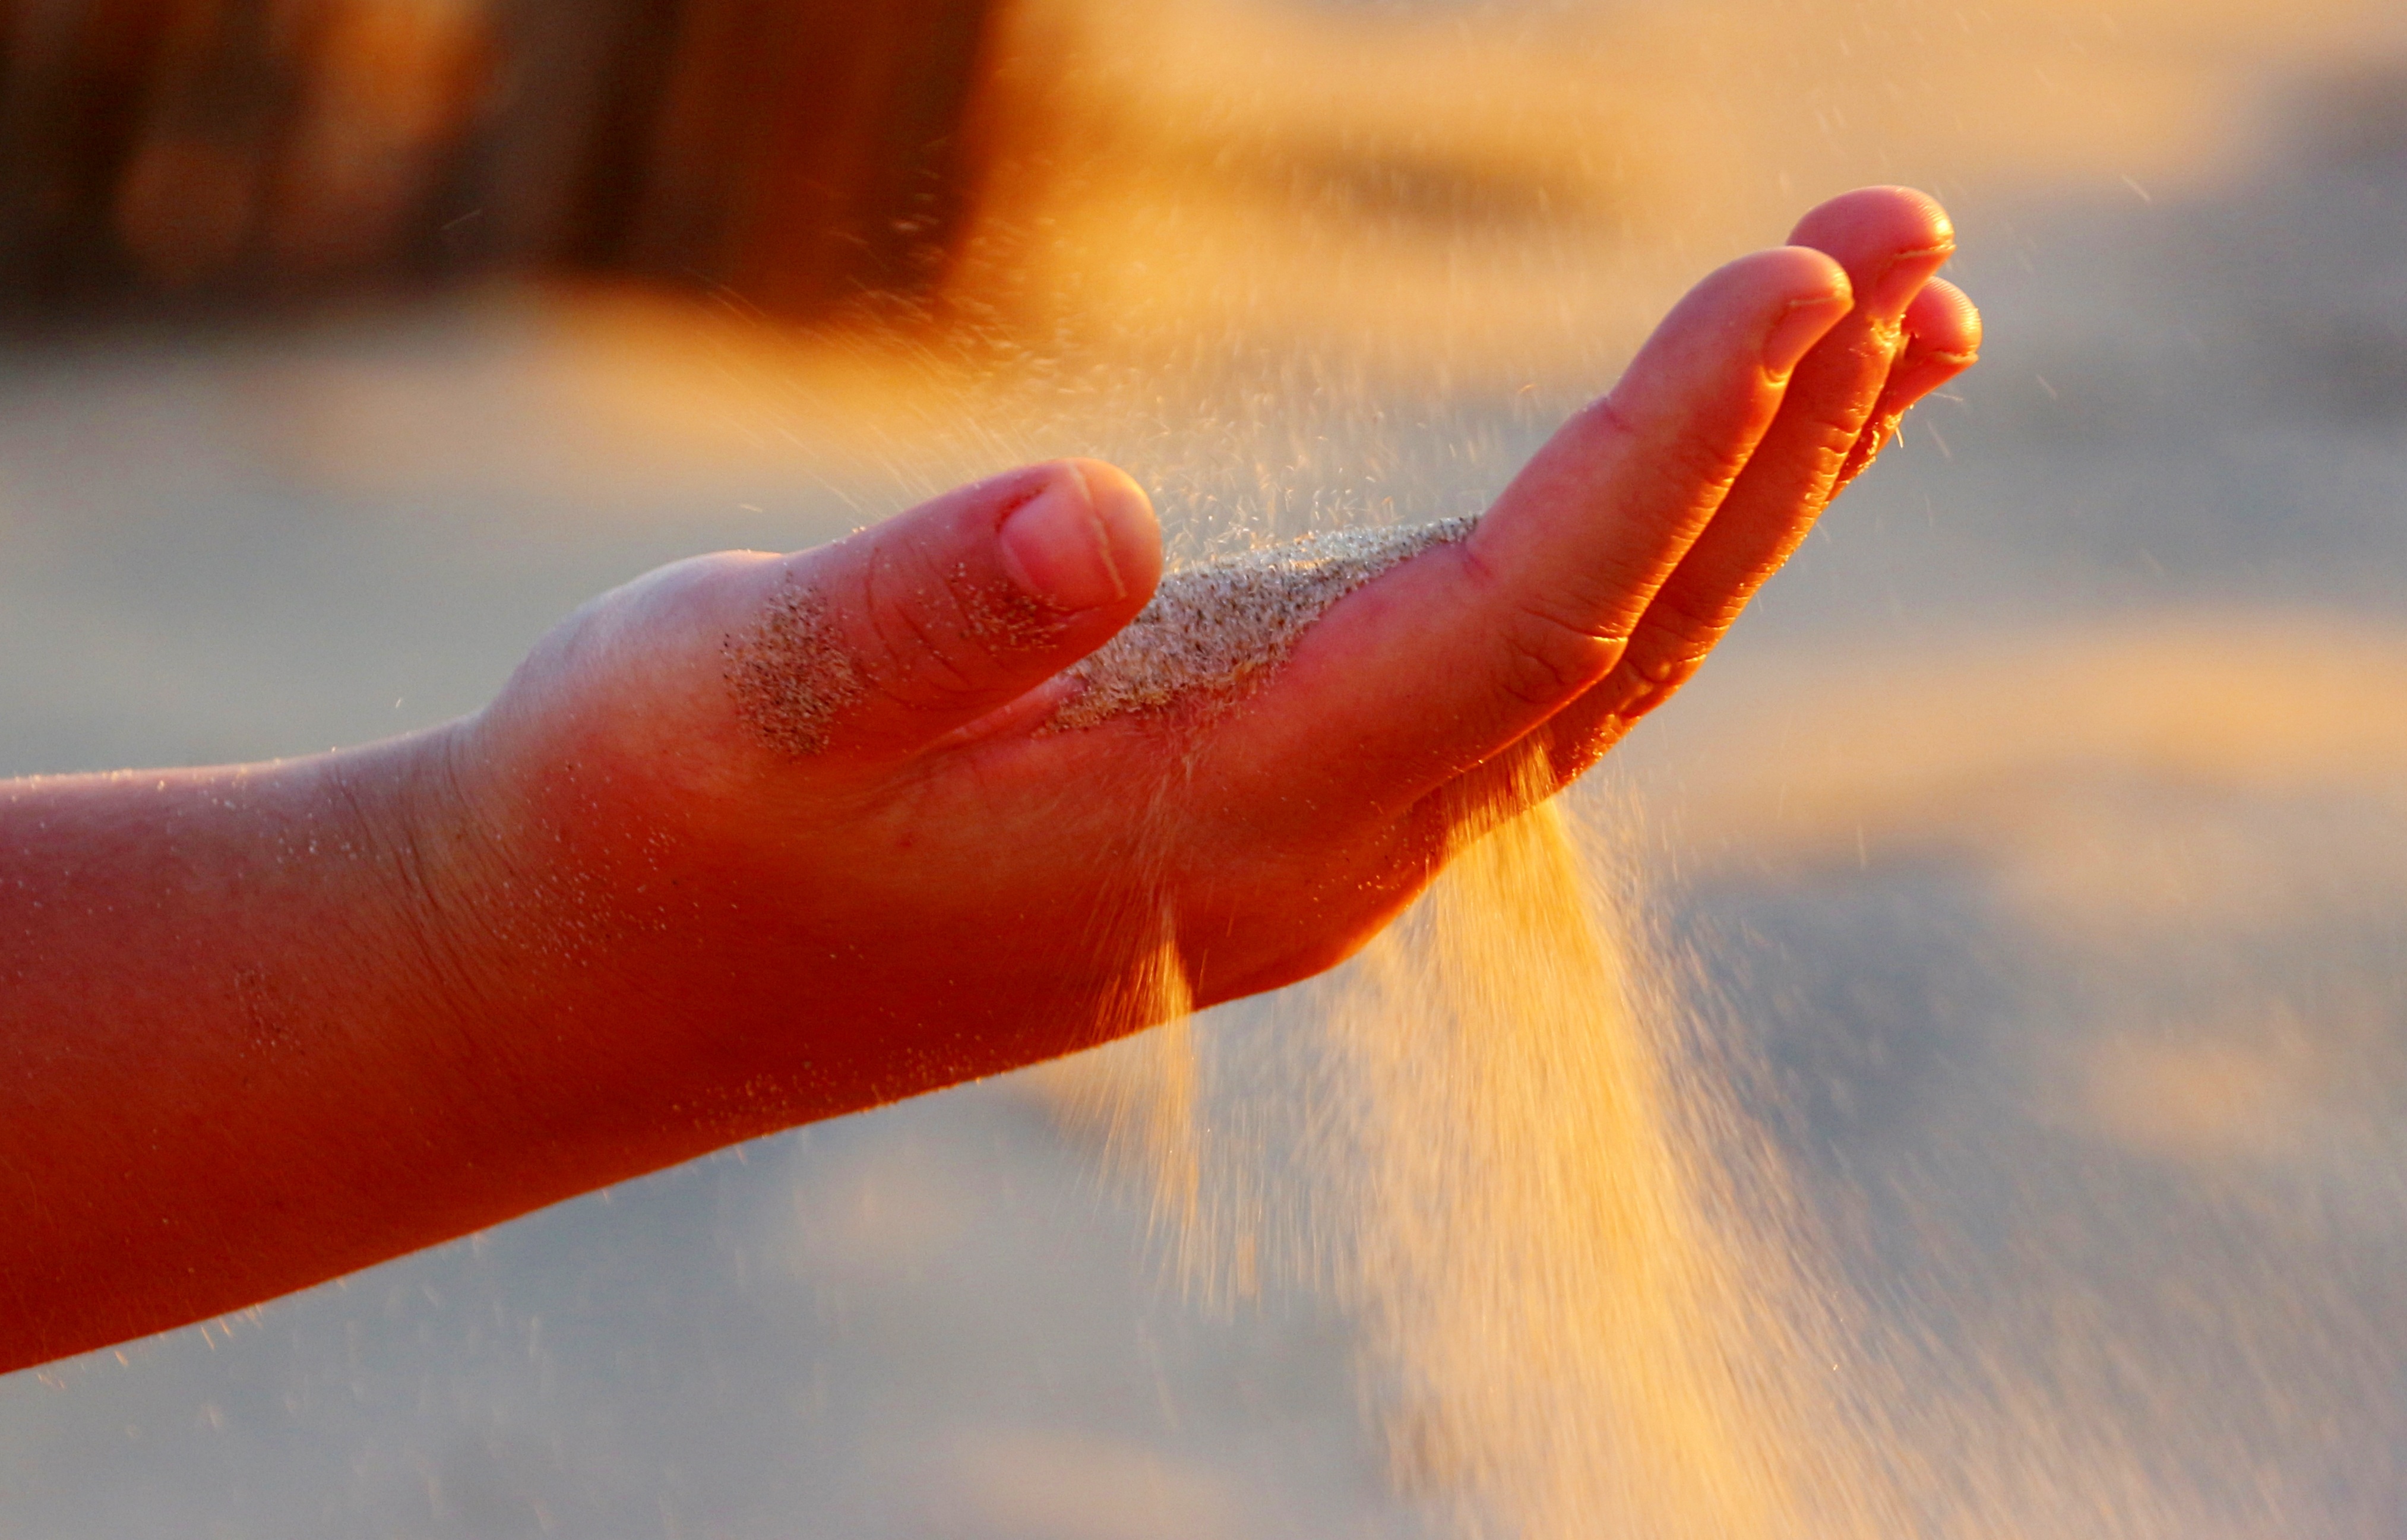
hand, sand, open, photography, sunlight, morning, escape, leg, finger, red, color, empty, arm, close up, human body, dusty, windy, abendstimmung, filled, macro photography, evening light, dry sand, sense, rippling sand, fine sand, can not hold, fly away with the wind, sand trickling through fingers, atmosphere of earth